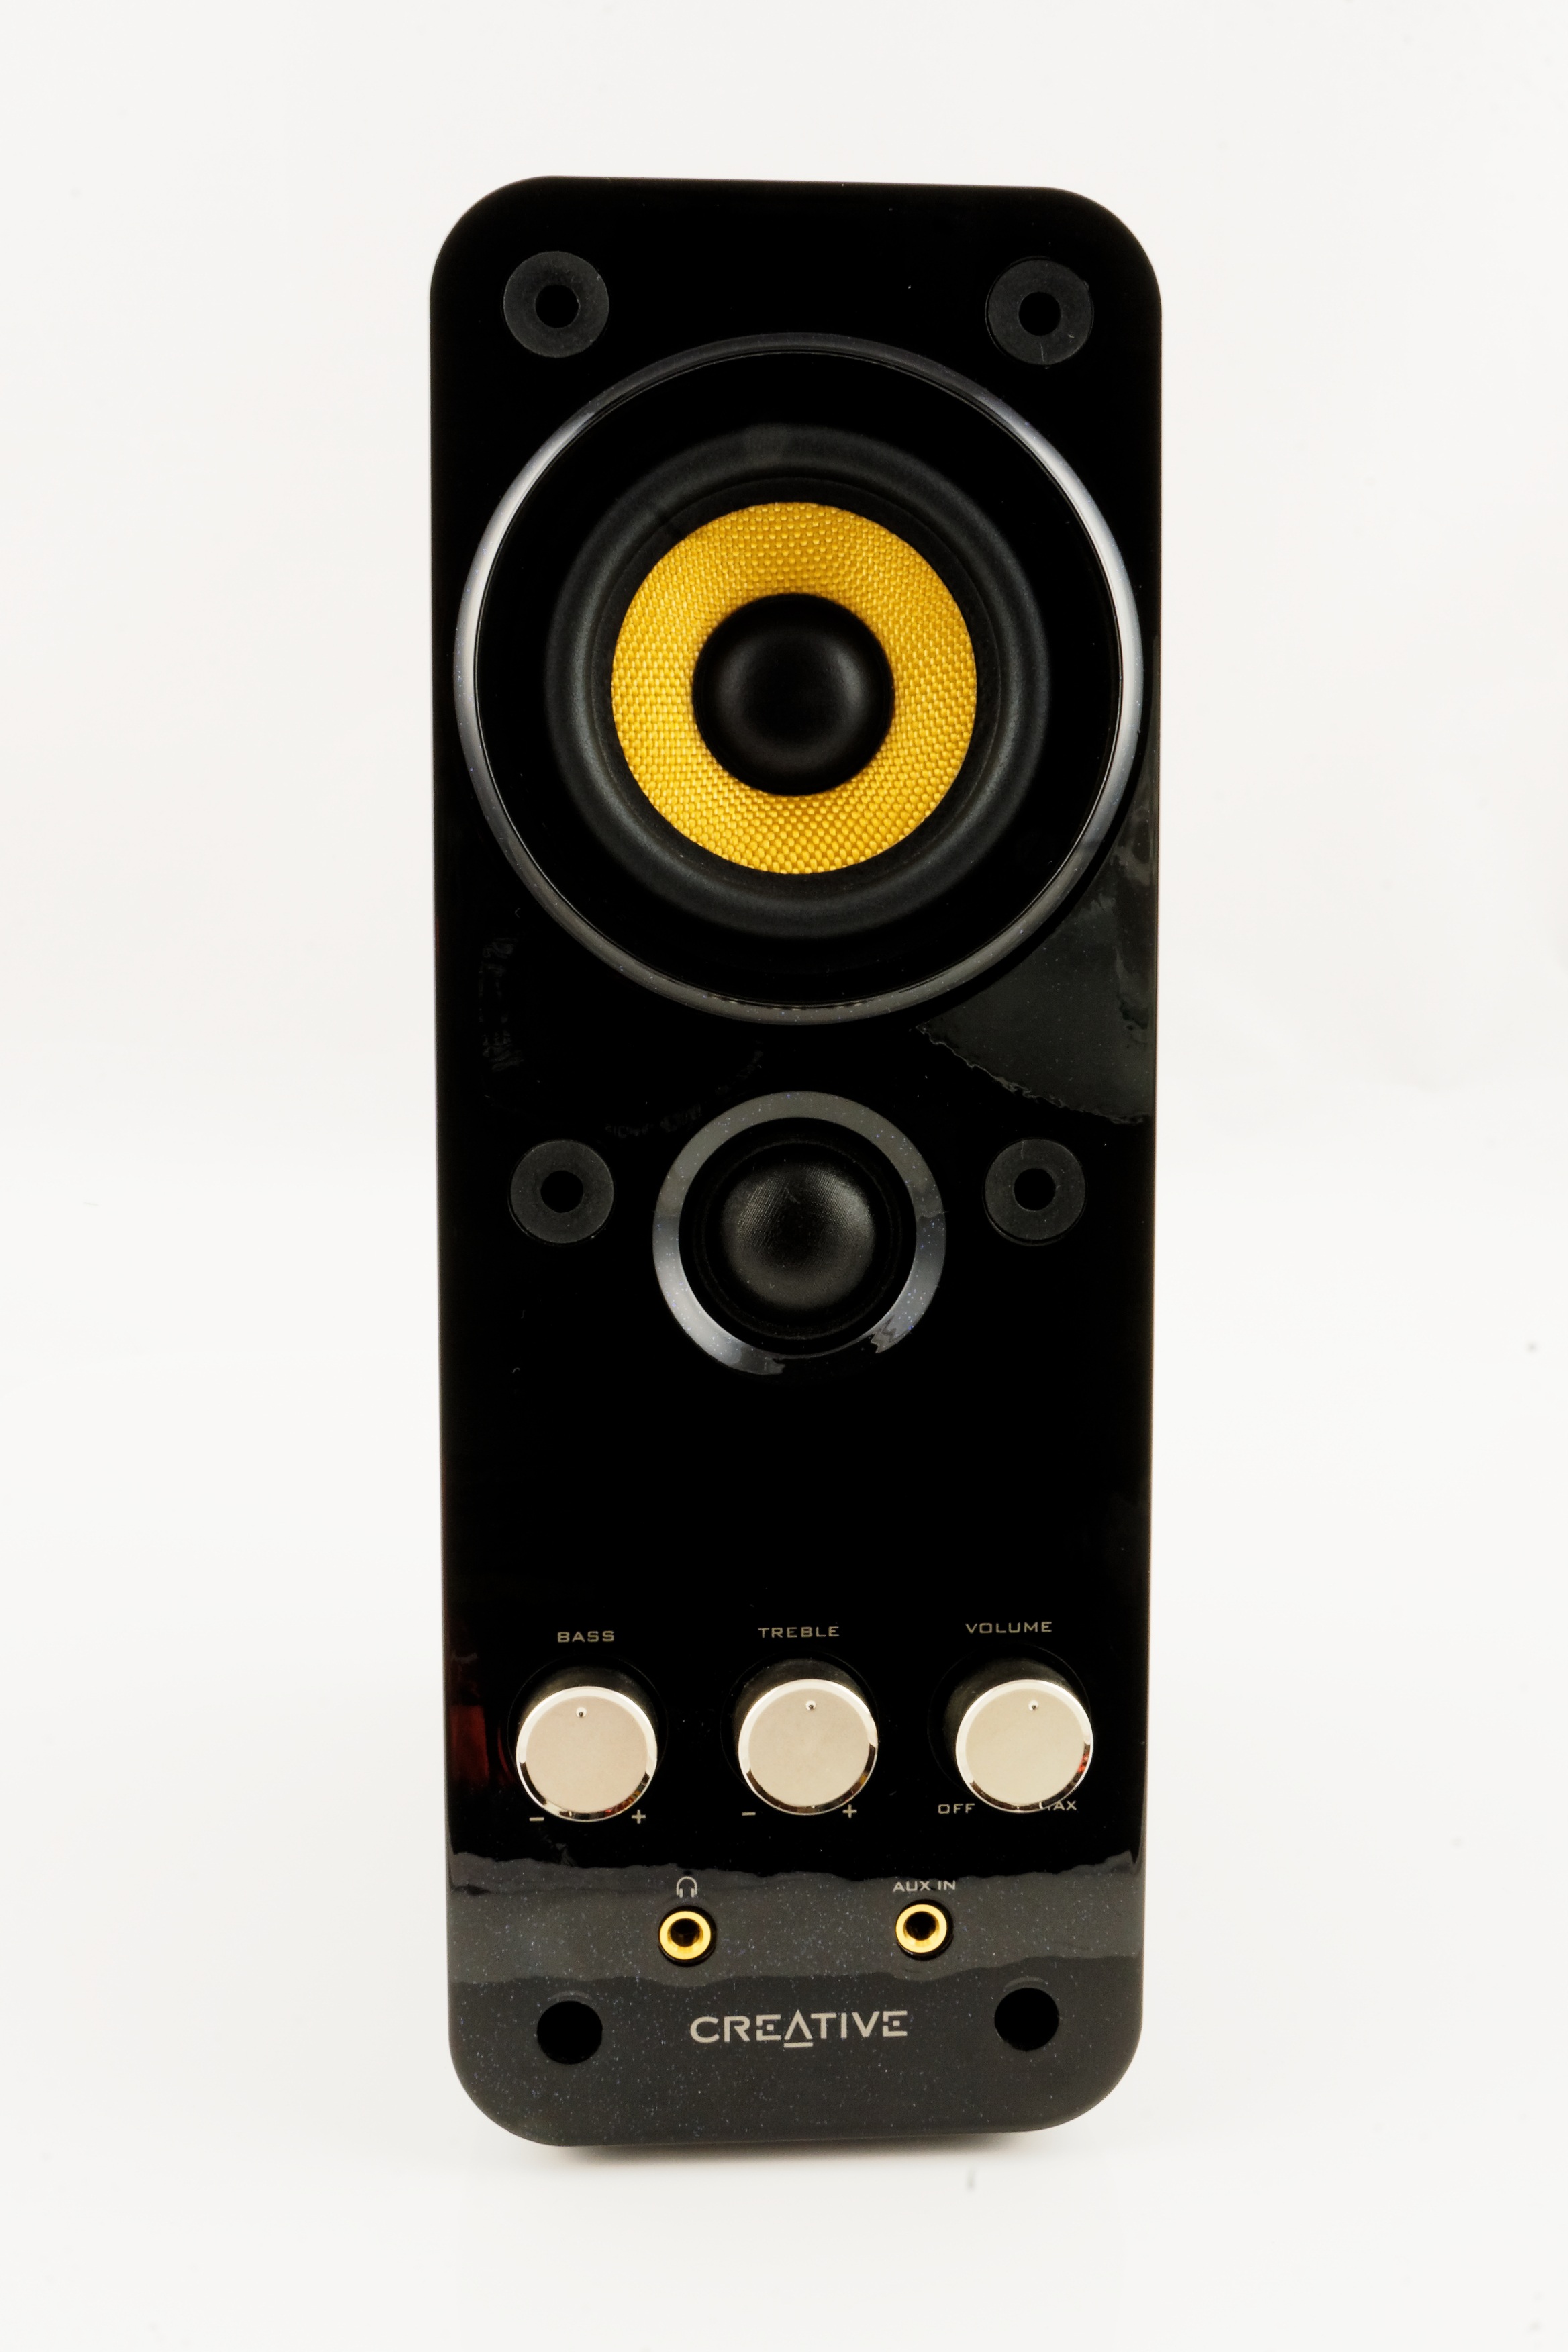
music, technology, controller, box, product, bass, audio, sound, hifi, volume, speakers, multimedia, audio equipment, tweeter, pc speakers, electronic device, computer speaker, studio monitor